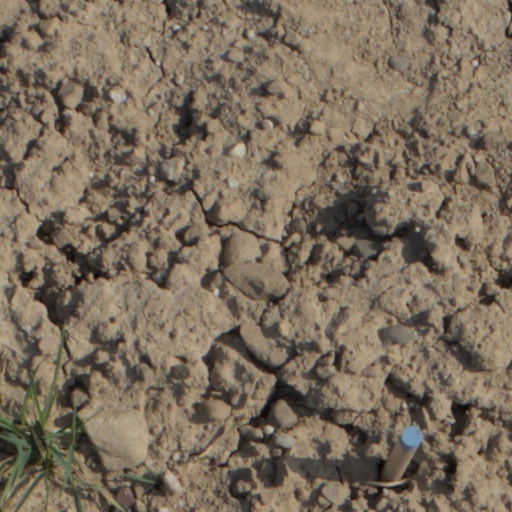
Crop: wheat